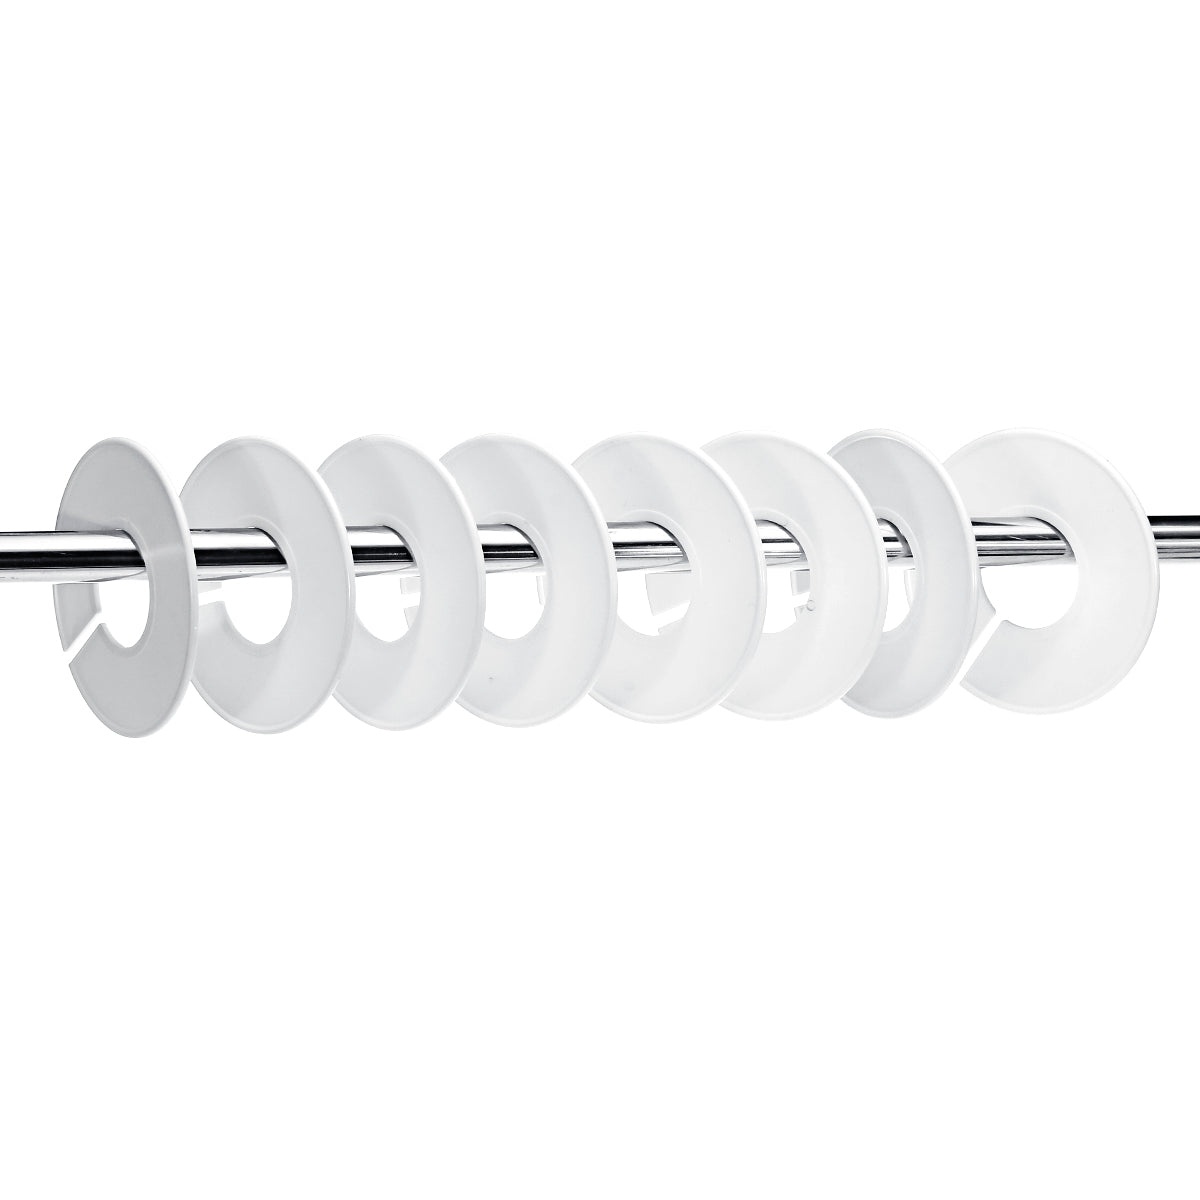
20 stuks hangrail rond formaat kleerhanger scheidingsrek label accessoires rond met stift
Brand: 123Materialen.com
beschrijvingen: 20 stuks hangrail ronde maat doek hanger verdeler rack label accessoires rond met marker specificaties: Kleur wit Materiaal: PS Grootte: Binnendiameter: 3,5 cm / 1,4 '' Buitendiameter: 9 cm / 3.5 '' Aantal meter: zelf maken Kenmerken: - Help het kostuumbeeld ordelijk te houden. - Lege ruimte om alles te schrijven wat je wilt schrijven, zoals kleur, maat, leeftijd, kledingclassificatie, etc. - Gemaakt met harde, duurzame PS. Pakket inbegrepen: 20 stks x ronde maatverdeler 1 stuk x marker Meer details:
Category: Business & Industrial > Retail > Clothing Display Racks > Round Clothing Display Racks